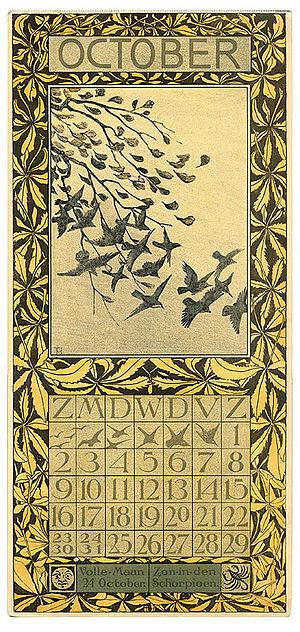
Theodorus van Hoytema, or Hoijtema est un lithographe hollandais, spécialiste du dessin ornithologique.